Himanshi Khurana

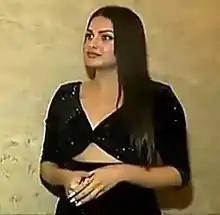

Himanshi Khurana (born 27 November 1991) is an Indian model, actress and singer who works in Punjabi films. She appeared in the Punjabi movie "Sadda Haq". In 2019, she participated in the reality show "Bigg Boss 13" as a contestant.